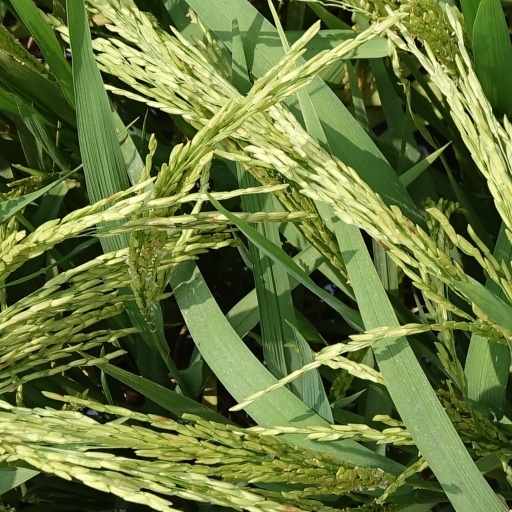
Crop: rice